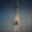
Label: rocket